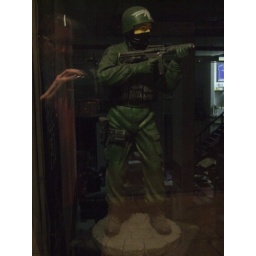
Figure in the window of an office